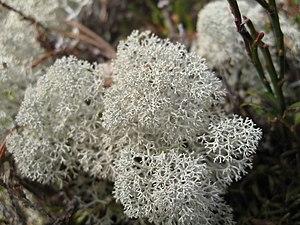
Cladonia stellaris ou Cladonie étoilée ou encore Lichen à caribou est une espèce de lichen formant de vastes tapis sur le sol des régions boréales et arctiques. Tout comme les espèces proches et en particulier Cladonia rangiferina, elle constitue une source de nourriture privilégiée pour les rennes durant l'hiver.